1st Battalion, 76th Field Artillery Regiment

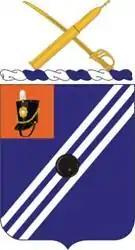
Coat of arms

The 1st Battalion, 76th Field Artillery Regiment (1-76th FAR) is an inactive field artillery battalion of the United States Army. The battalion has been assigned to the 3rd Infantry Division, 7th Infantry Division, 2nd Infantry Brigade, and as a separate field artillery battalion. The battalion has participated in World War I, World War II, Operation Iraqi Freedom, and Operation Enduring Freedom. The battalion inactivated in 2015 as part of Army force reductions.